Magnetic mineralogy

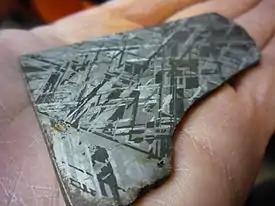
Meteorite slice with intergrowth of kamacite and taenite.

Many of the most important magnetic minerals on Earth are oxides of iron and titanium. Their compositions are conveniently represented on a ternary plot with axes corresponding to the proportions of , , and . Important regions on the diagram include the "titanomagnetites", which form a line of compositions for between 0 and 1. At the end is magnetite, while the composition is ulvöspinel. The titanomagnetites have an inverse spinel crystal structure and at high temperatures are a solid solution series. Crystals formed from titanomagnetites by cation-deficient oxidation are called "titanomaghemites", an important example of which is maghemite. Another series, the "titanohematites", have hematite and ilmenite as their end members, and so are also called "hemoilmenites". The crystal structure of hematite is trigonal-hexagonal. It has the same composition as maghemite; to distinguish between them, their chemical formulae are generally given as γ for hematite and α for maghemite.